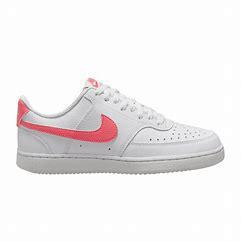
Brand: Nike
Model: Court Vision Next Nature